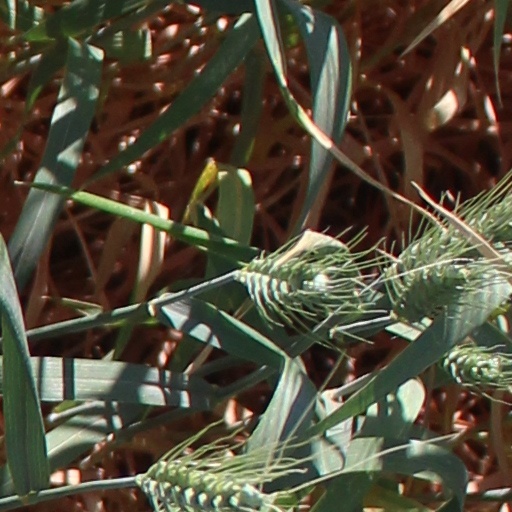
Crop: wheat